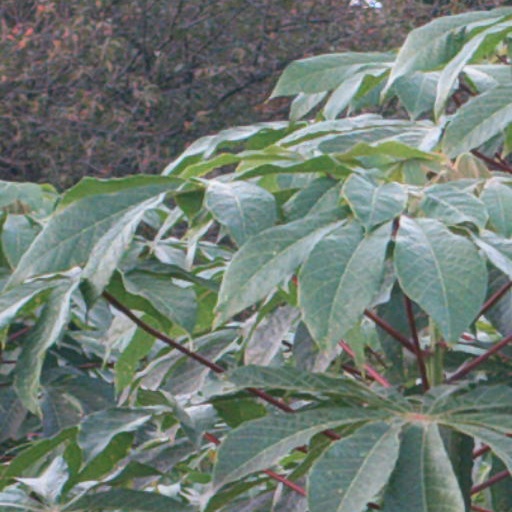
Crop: cassava